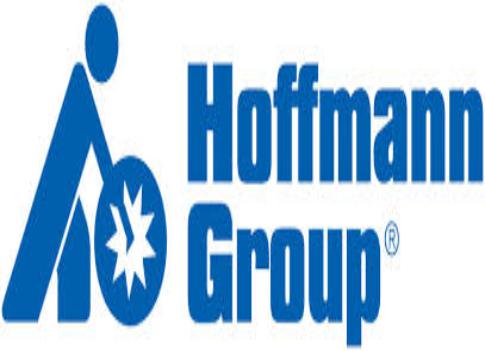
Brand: Hoffmann
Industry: Electronic